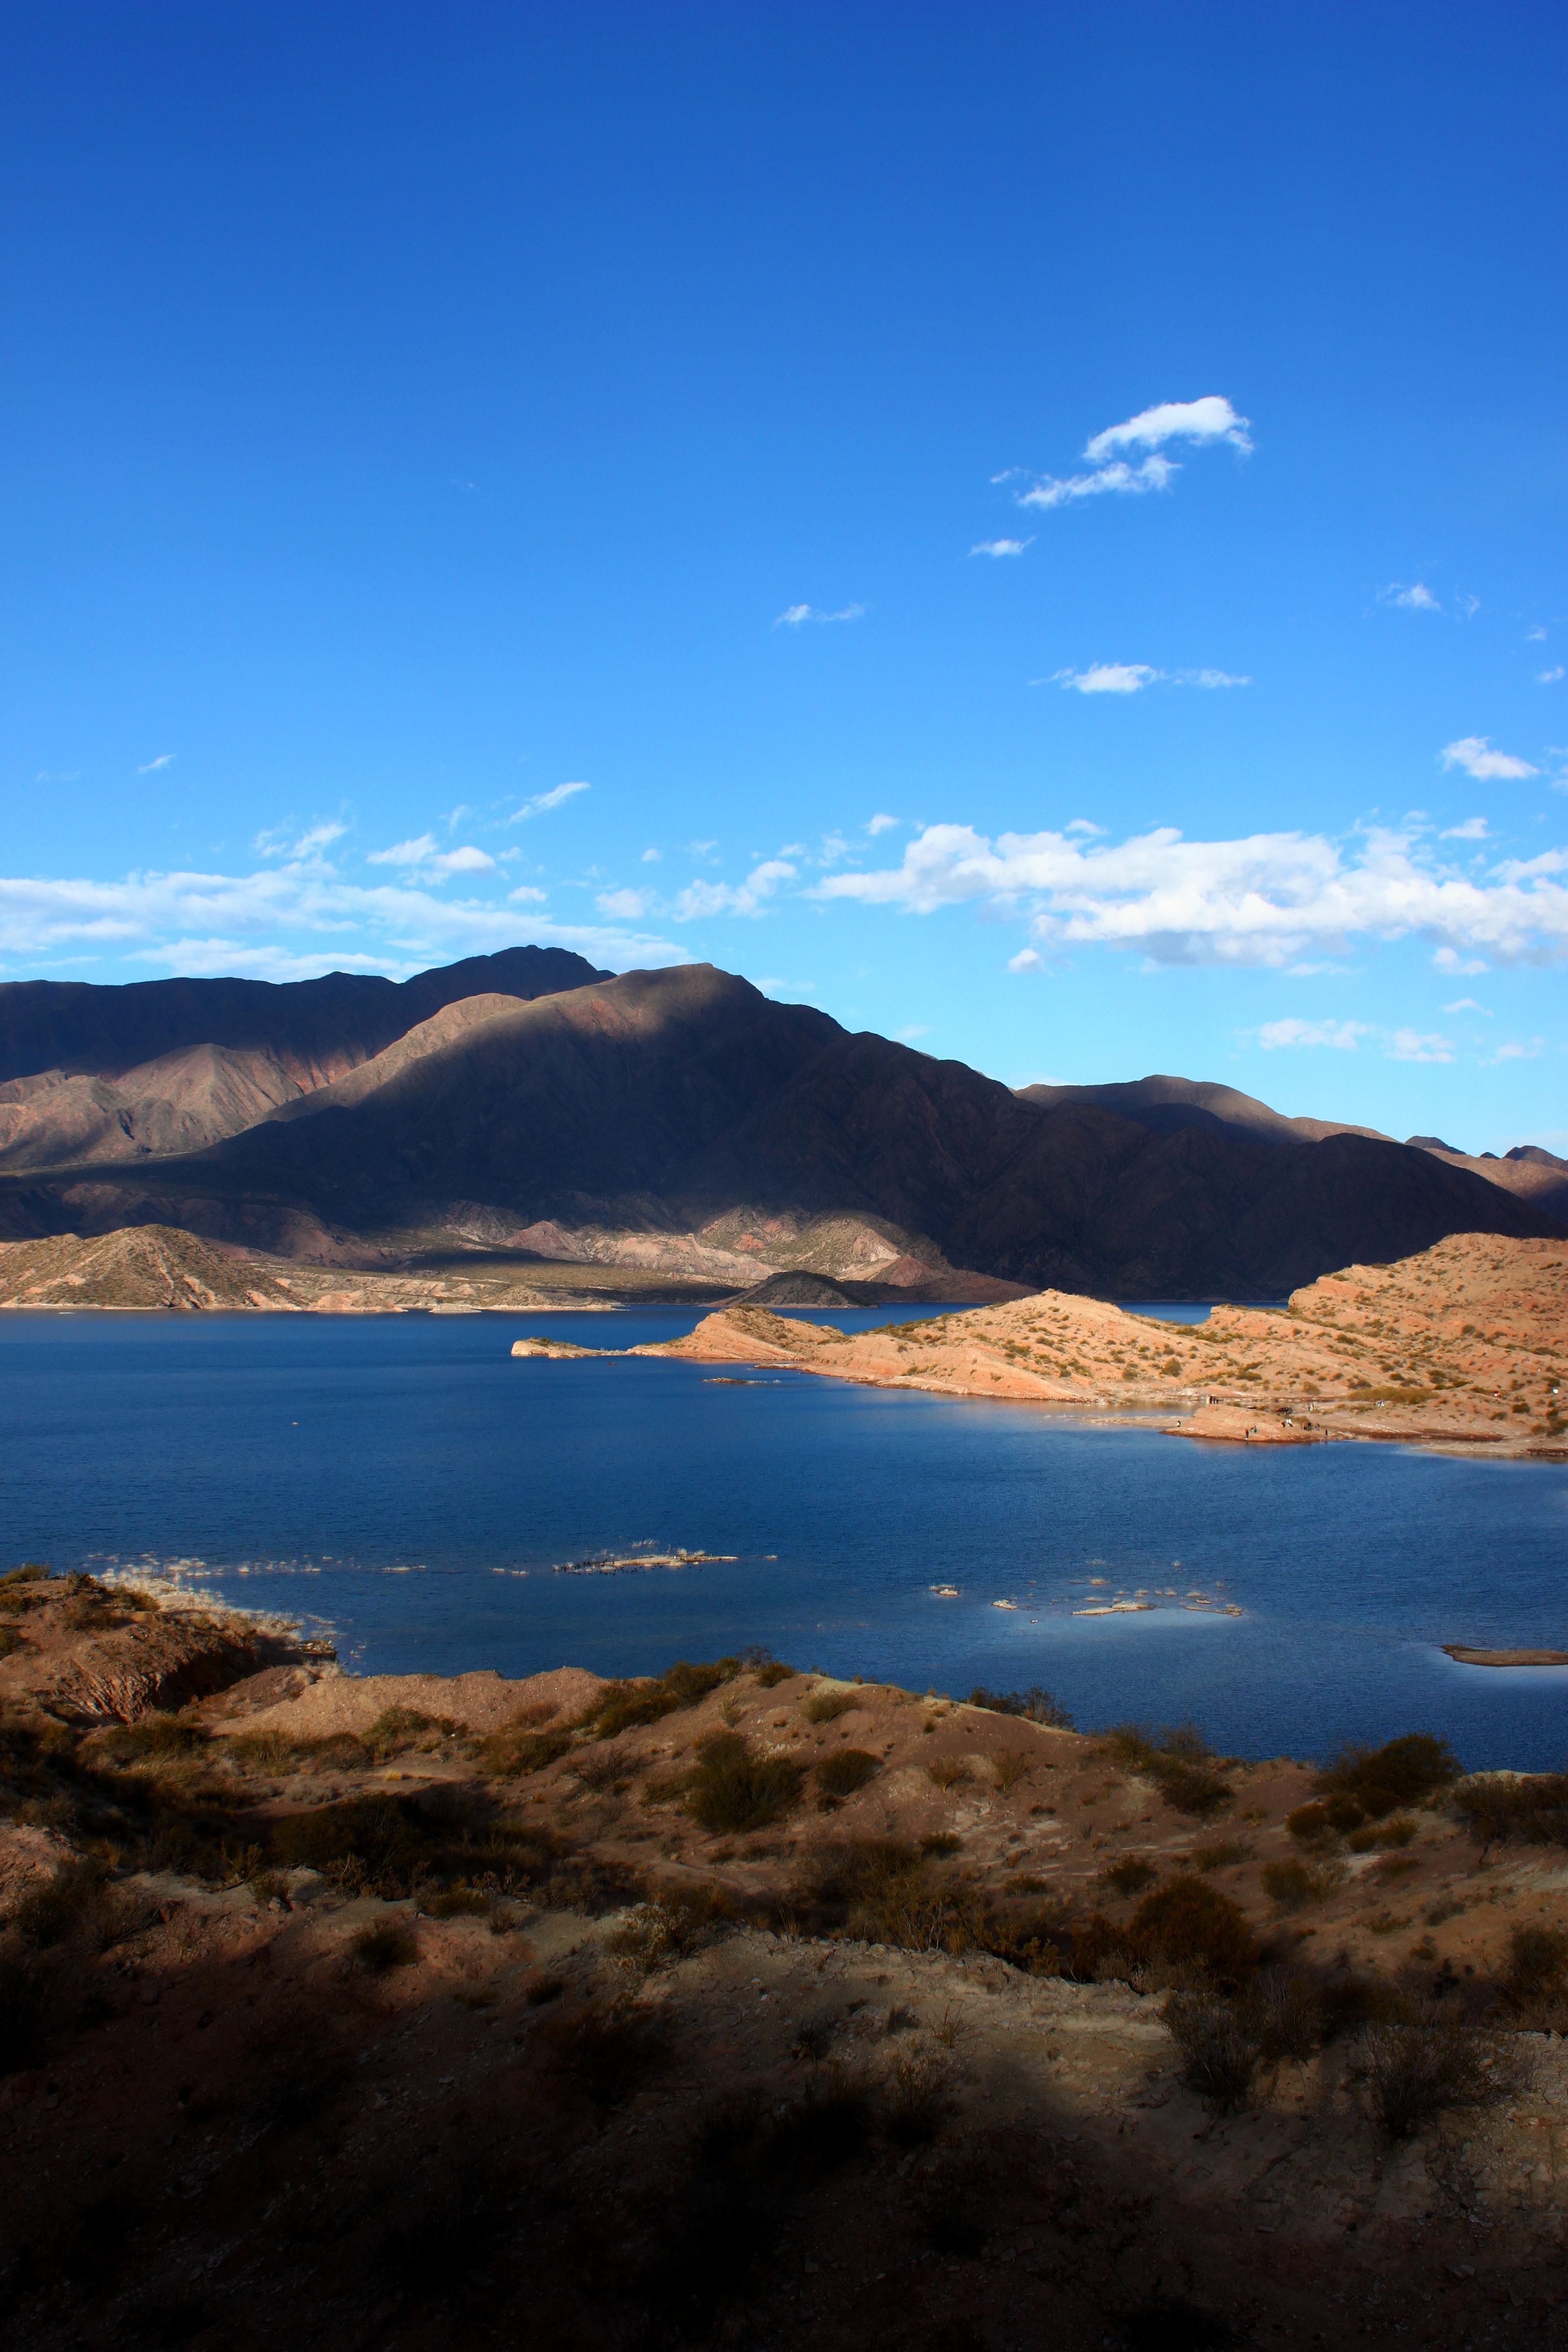
landscape, sea, coast, water, nature, ocean, horizon, wilderness, mountain, cloud, sky, sunrise, sunset, morning, hill, lake, dawn, dusk, reflection, bay, dam, reservoir, body of water, earth, plateau, fell, loch, landform, natural environment, mountainous landforms